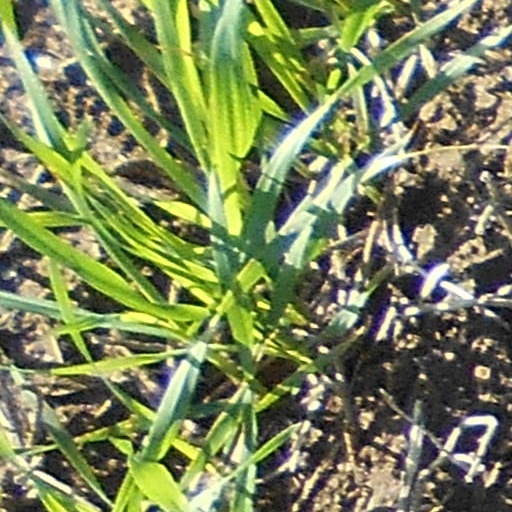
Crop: wheat